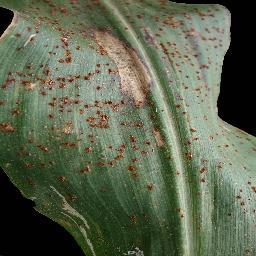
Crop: corn
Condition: (maize)_common_rust